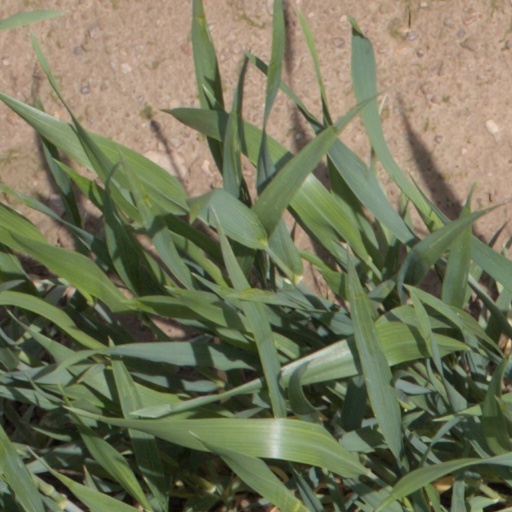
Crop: wheat